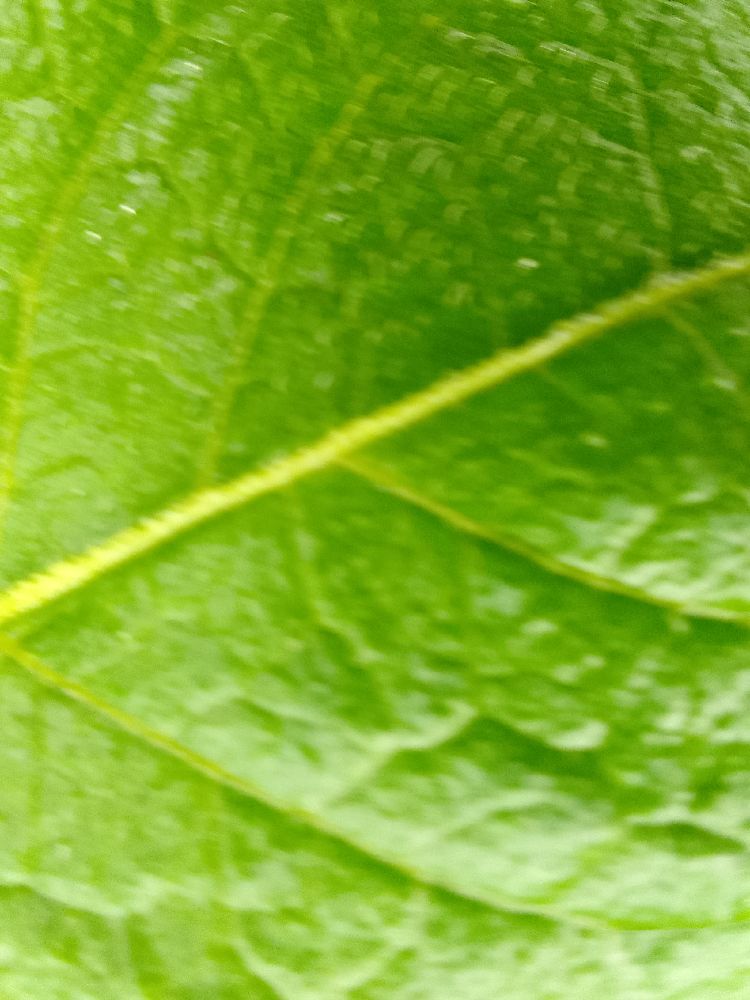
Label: Healthy